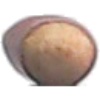
Label: hazelnut